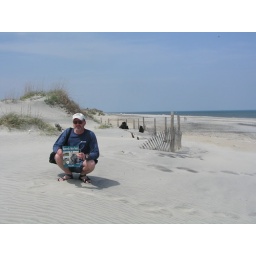
Rick and Sunken ship. The book showed the location of many sunken ships in the Outer Banks.